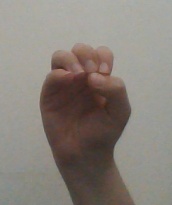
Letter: ha